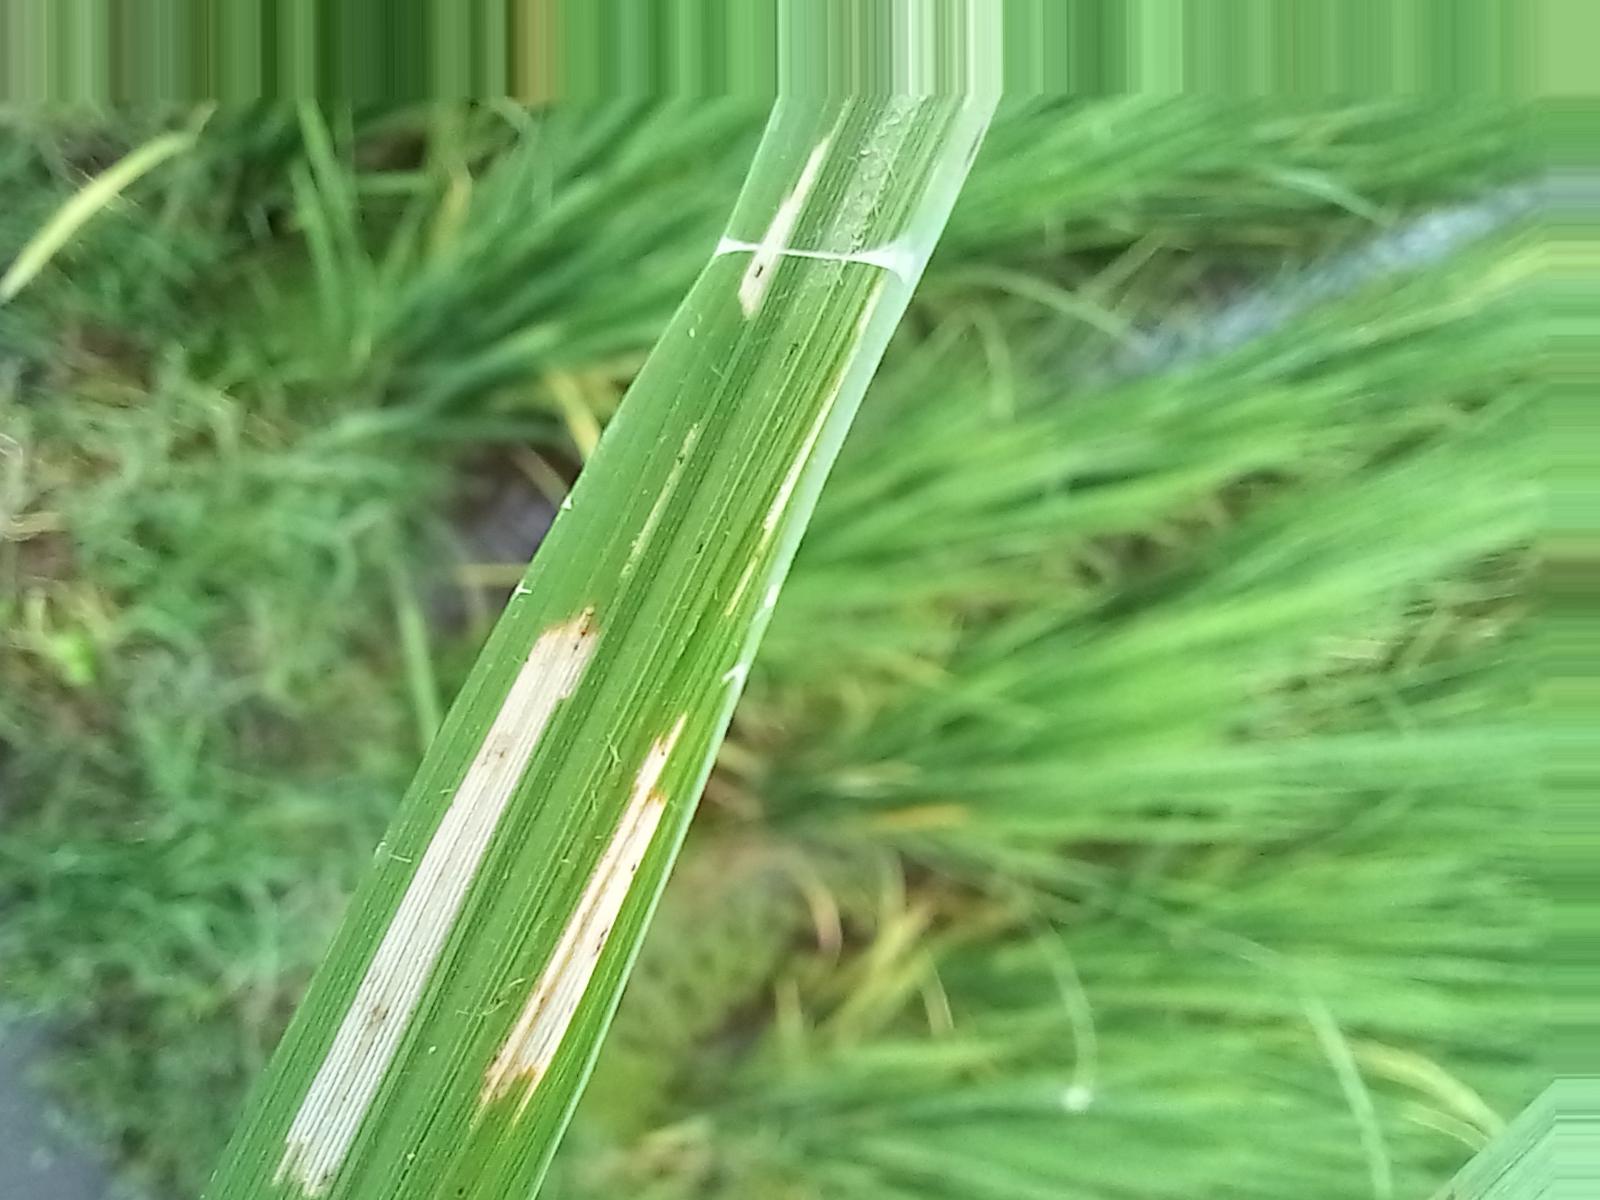
Nhãn: Sâu gai ( Hispa )